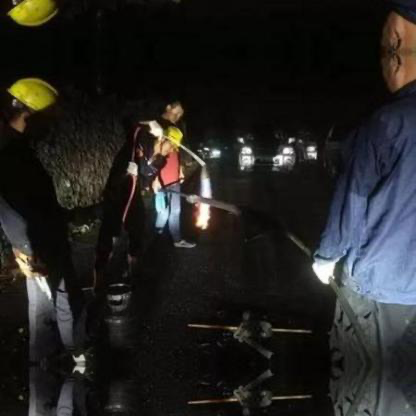
Objects in the image:
label: helmet
label: helmet
label: head
label: helmet
label: head